Jay White House

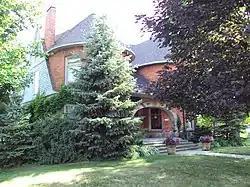

The Jay White House is a single-family home located at 1109 W. Genesee Street in Lapeer, Michigan. It was listed on the National Register of Historic Places in 1985.